The Religion of Falun Gong

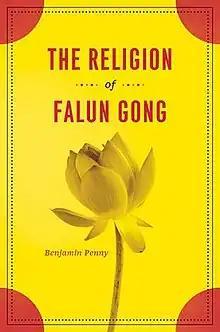
First edition

The Religion of Falun Gong is a 2012 nonfiction book by Benjamin Penny, published by the University of Chicago Press, that discusses the Falun Gong's belief system.